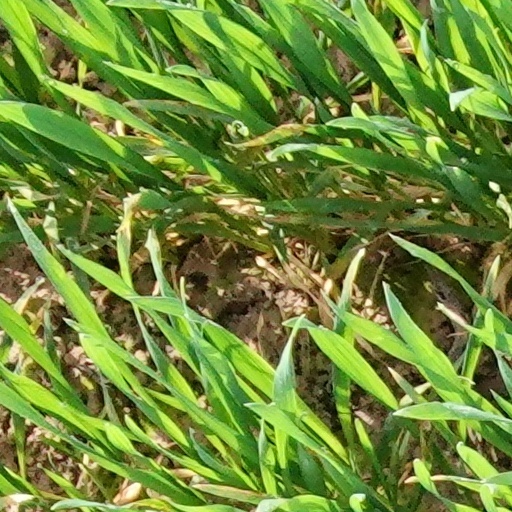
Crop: wheat